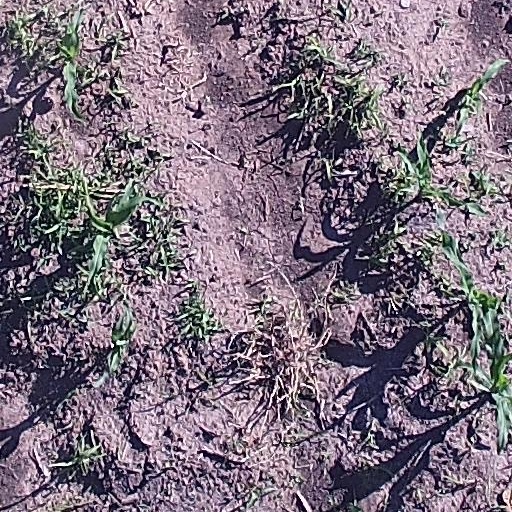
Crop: maize; corn